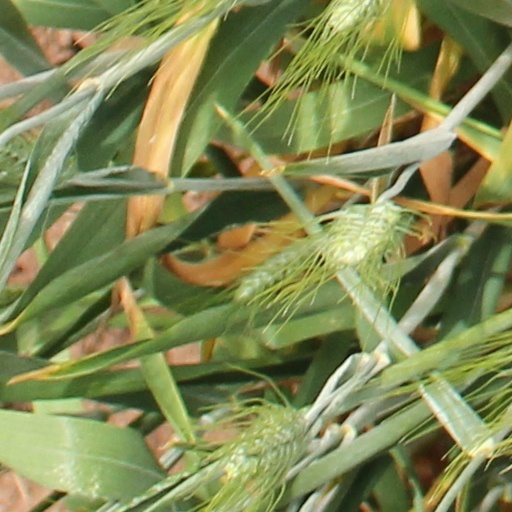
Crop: wheat